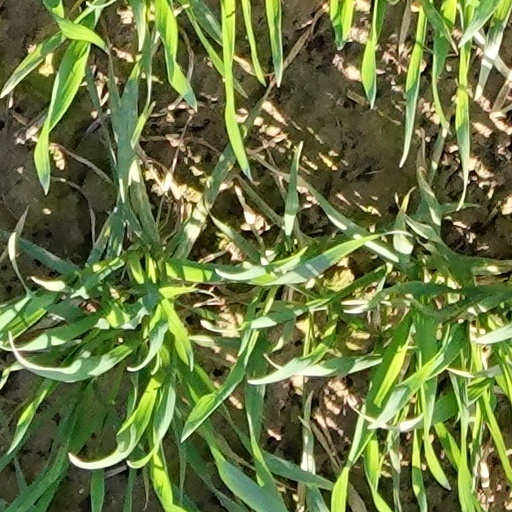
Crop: wheat